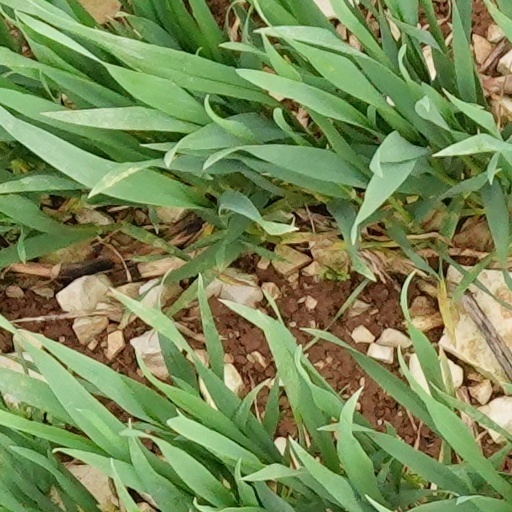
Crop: wheat